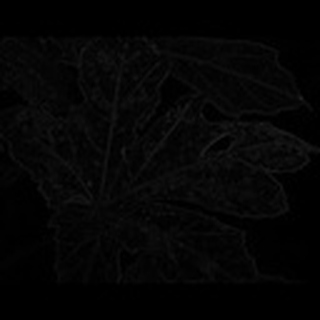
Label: cotton_powdery_mildew